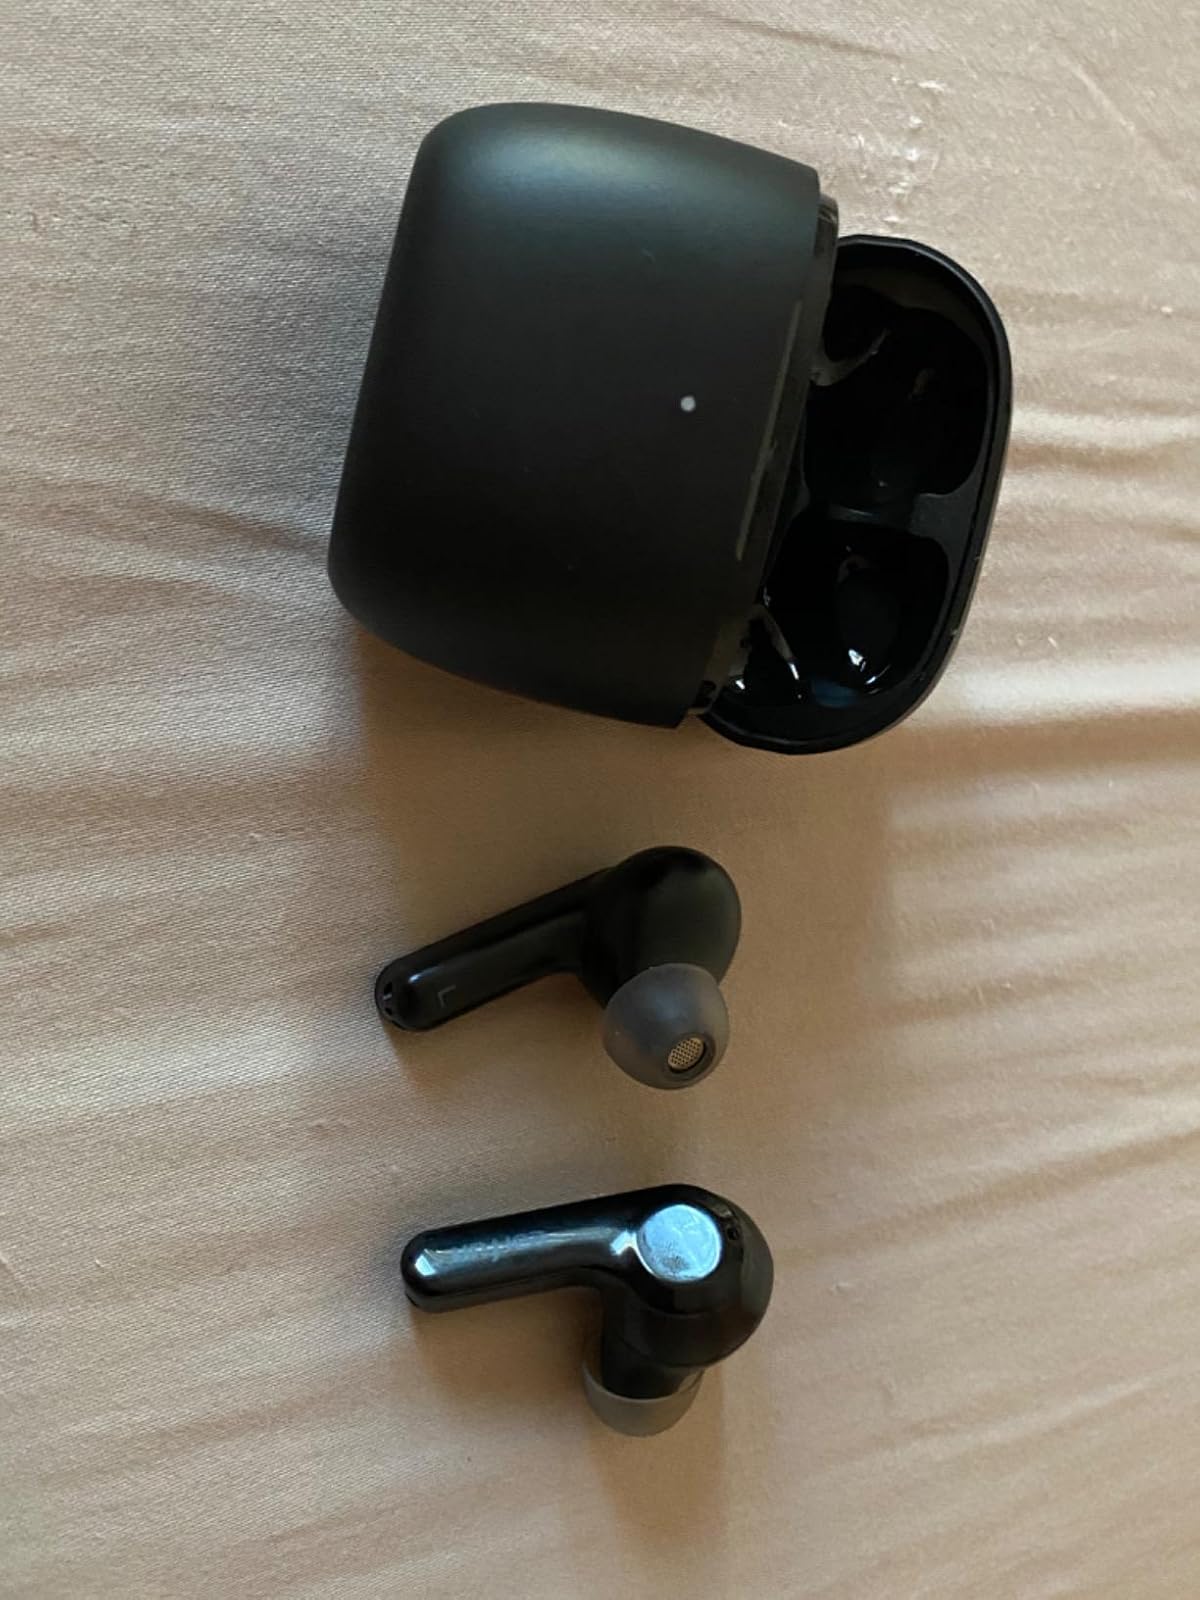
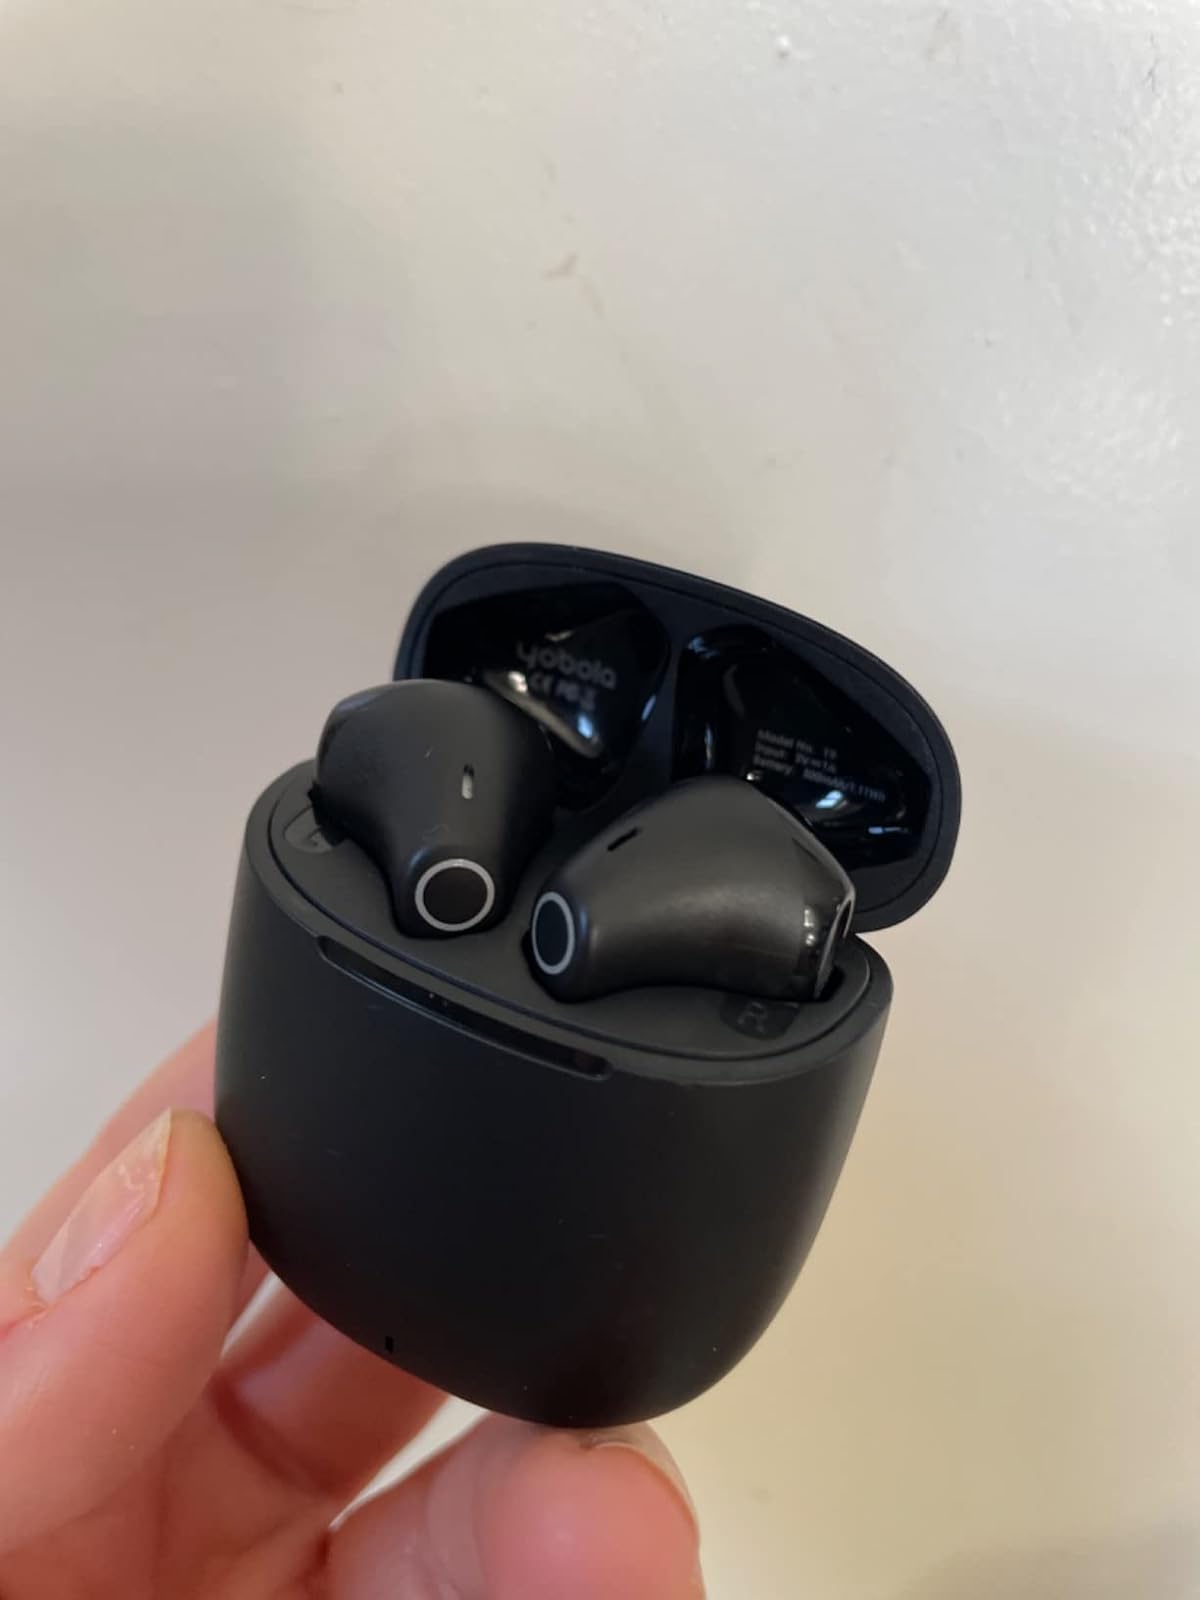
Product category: earbuds
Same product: no